Ruddy Rodríguez

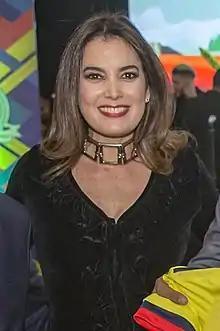

Ruddy Rosario Rodríguez de Lucía (born March 20, 1967) is a Venezuelan actress, businesswoman, model and beauty pageant titleholder who won Miss Venezuela World 1985. She represented Venezuela in the 1985 Miss World pageant in England where she placed in the top seven.